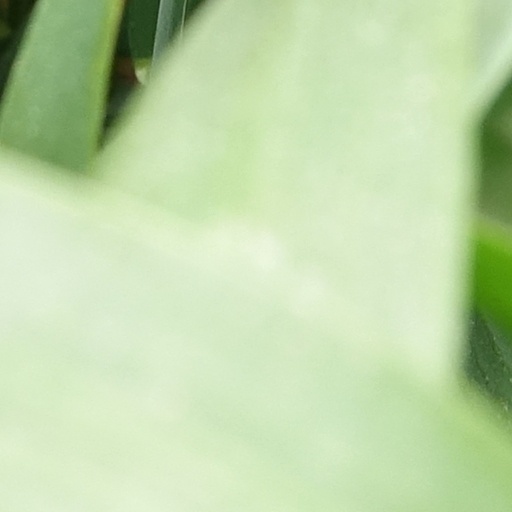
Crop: wheat